Danny Hall (baseball)

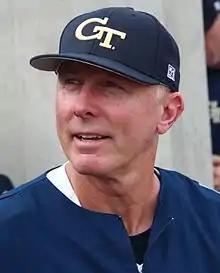
Hall in 2014

Danny Hall (born November 27, 1954) is an American college baseball former coach for the Georgia Tech Yellow Jackets. He was the head coach of Georgia Tech from 1994 to 2025. Before coming to Tech, he held positions at Miami (OH), Michigan, and Kent State. From 1978 to 1979, he coached at Miami (OH), where he compiled a 69–26 (.726) record. From 1980 to 1987, he coached at Michigan, where he compiled a 368–111–1 record as an assistant coach. From 1988 to 1993, he coached at Kent State, where he compiled a 208–117(.640) record.